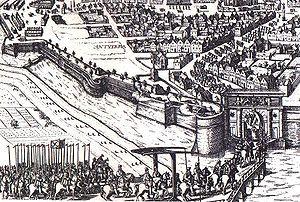
La guerre de Quatre-Vingts Ans, également appelée révolte des Pays-Bas et parfois désignée en tant que révolte des Gueux, est le soulèvement armé mené de 1568 à 1648 — sauf pendant la Trêve de douze ans de 1609 à 1621 — contre la monarchie espagnole par les provinces s'étendant aujourd'hui sur les Pays-Bas, la Belgique, le Luxembourg et le nord de la France. Au terme de ce soulèvement, les sept provinces septentrionales gagnent leur indépendance sous le nom de Provinces-Unies, indépendance rendue effective en 1581 par l'Acte de La Haye et reconnue par l’Espagne par un traité signé en 1648 en marge des traités de Westphalie.
1585 est une année commune commençant un mardi.
Le siège d'Anvers constitue un épisode important de la guerre de Quatre-Vingts Ans. Il commence en juillet 1584 et se termine le 17 août 1585 par une victoire espagnole sur les révoltés des Provinces-Unies.